New Zealand top 50 singles of 2023

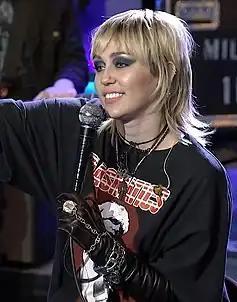
American singer Miley Cyrus released the top performing song of the year, "Flowers"

This is a list of the top-selling singles in New Zealand for 2023 from the Official New Zealand Music Chart's end-of-year chart, compiled by Recorded Music NZ. Recorded Music NZ also published 2023 lists for two sub-charts, the top 20 singles released by New Zealand artists, and the top 20 singles primarily performed in te reo Māori.